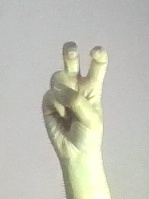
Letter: toot